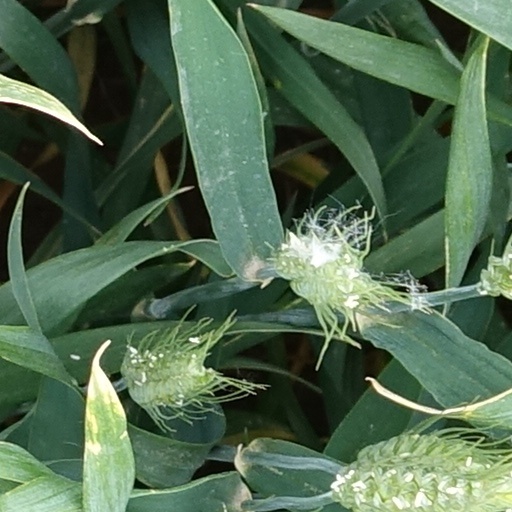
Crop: wheat